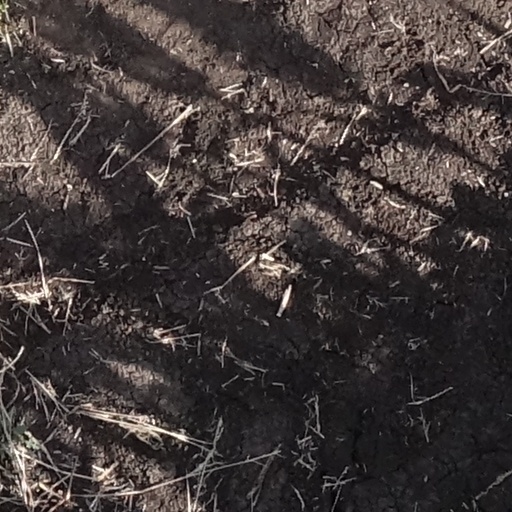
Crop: sorghum